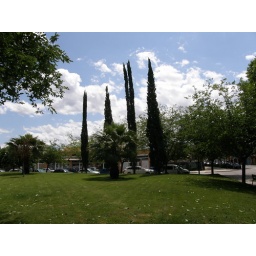
Abrera on 06 June 2009. Four cypress trees in the background on the green opposite Rafael Casanova Square.